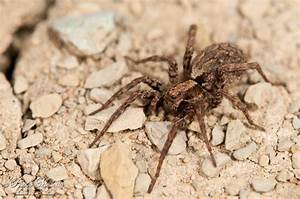
Label: spider